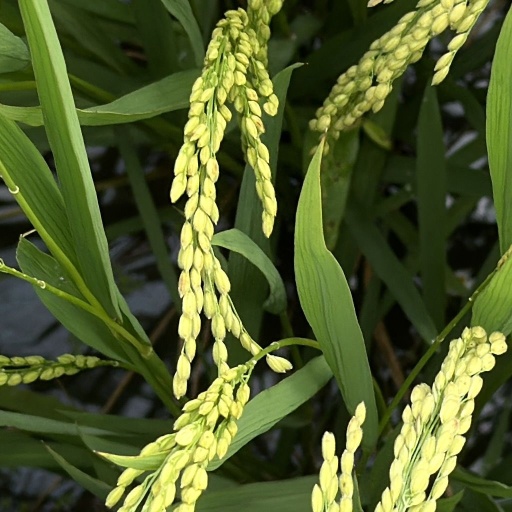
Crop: rice